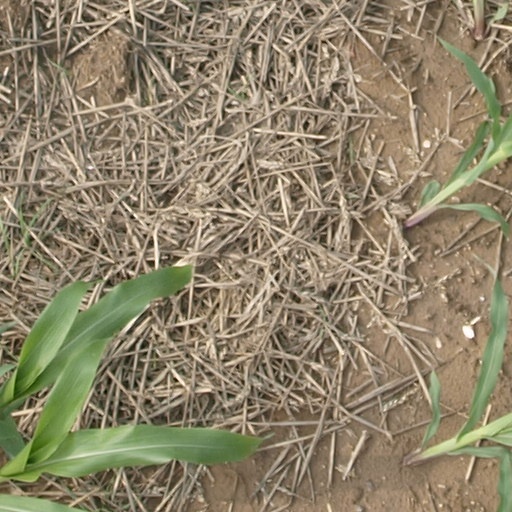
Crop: maize; corn